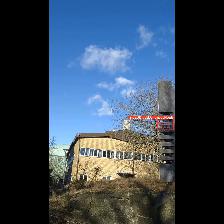
Label: NonHuman